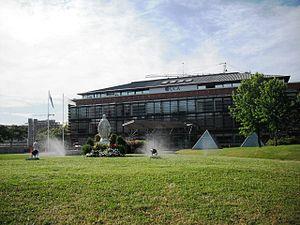
Université pontificale catholique d'ArgentinePortuguês: Pontifícia Universidade Católica da ArgentinaItaliano: Pontificia Università Cattolica ArgentinaEspañol: Pontificia Universidad Católica Argentina
La Pontificia Universidad Católica Argentina Santa María de los Buenos Aires, plus couramment désignée sous le nom d’Université catholique argentine, est un établissement universitaire argentin réparti en plusieurs campus, le principal étant celui de Puerto Madero.